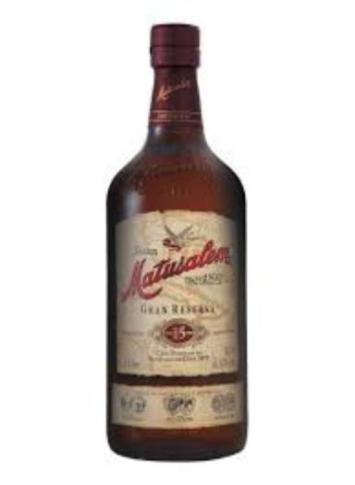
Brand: matusalem
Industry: Food